Without My Daughter

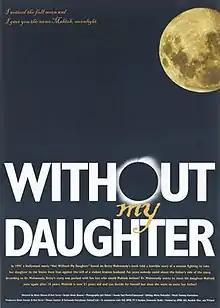

Without My Daughter (2002, Finland) is a 90-minute documentary directed by Kari Tervo and Alexis Kouros. It was created by Dr. Sayyed "Moody" Bozorg Mahmoody to contest many of the claims made by his wife in "Not Without My Daughter".